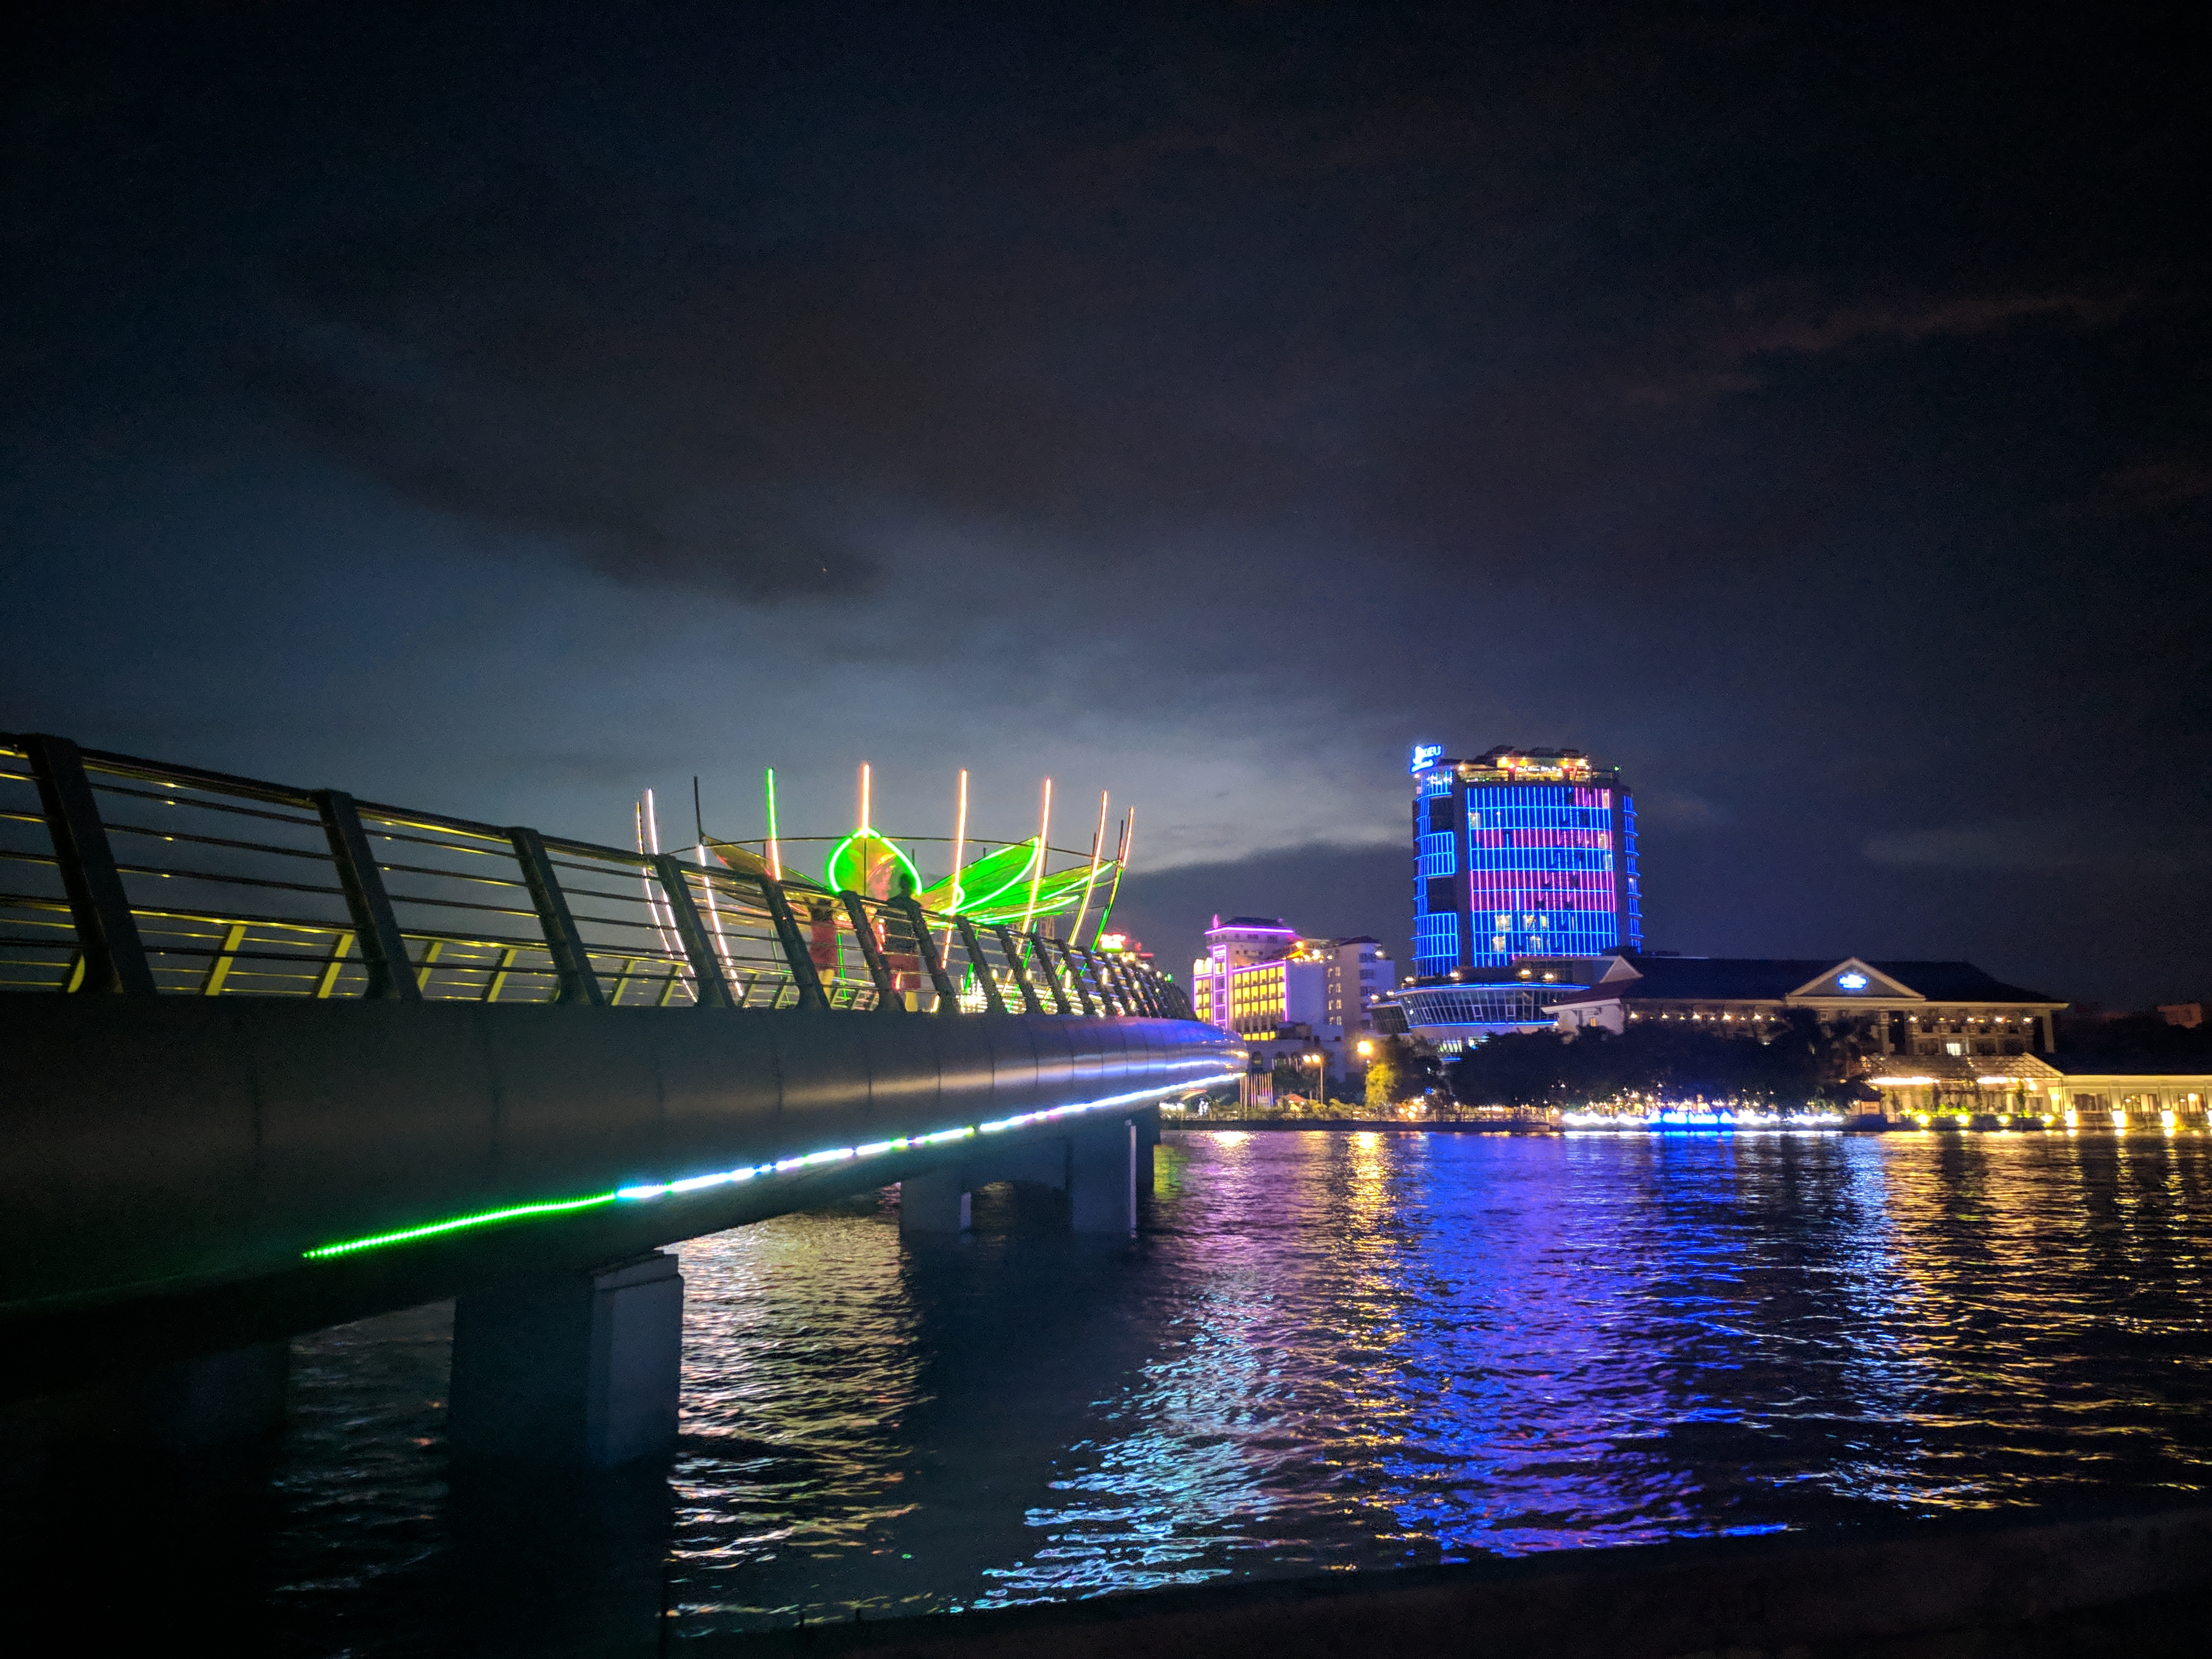
city, sky, night, water, landmark, metropolitan area, reflection, light, architecture, waterway, cloud, human settlement, urban area, lighting, metropolis, river, cityscape, downtown, bridge, skyline, tourist attraction, evening, darkness, midnight, ocean, tower block, building, tourism, sea, music venue, mountain, meteorological phenomenon, vehicle, skyscraper, harbor